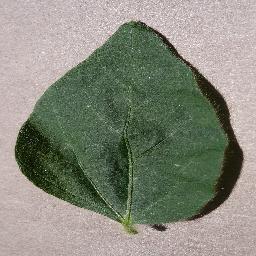
Label: Soybean___healthy